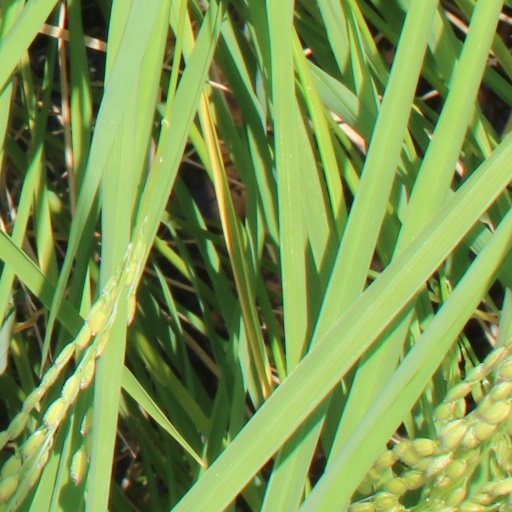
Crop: rice